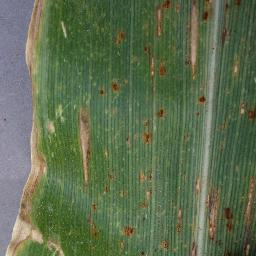
Label: Corn_(Maize)___Gray_Leaf_Spot_(Cercospora)